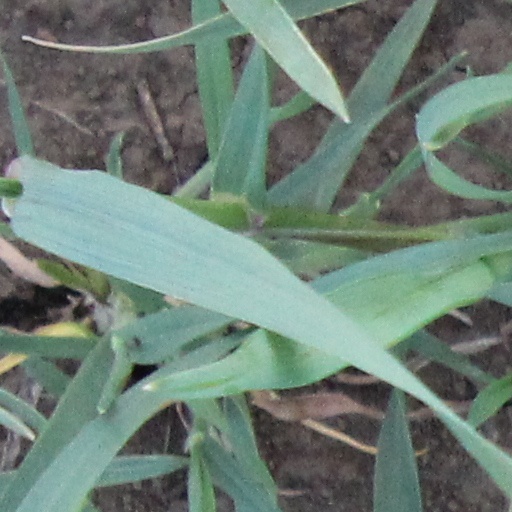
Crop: wheat